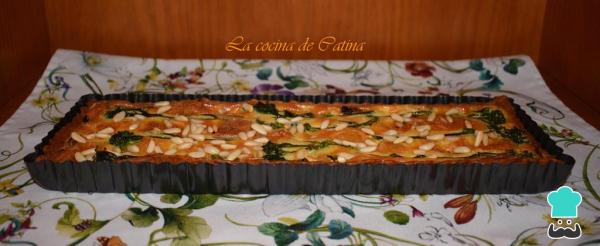
Hornear a 160 grados durante 30 minutos aproximadamente, hasta que comprobemos que la quiche de ajos tiernos y champiñones está bien cocida ¡et voilà!Y si te gustan las recetas de quiche caseras, visita mi blog La Cocina de Catina o échale un vistazo a estas otras recetas recomendadas:Quiche de calabacínQuiche LorraineQuiche de espinacas y queso de cabra